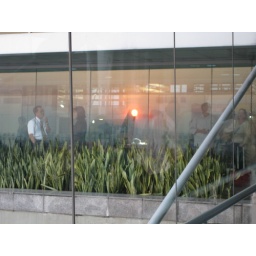
We landed just as the sun rose over the Manila horizon. Here, reflected in the windows lining the arrival corridor.